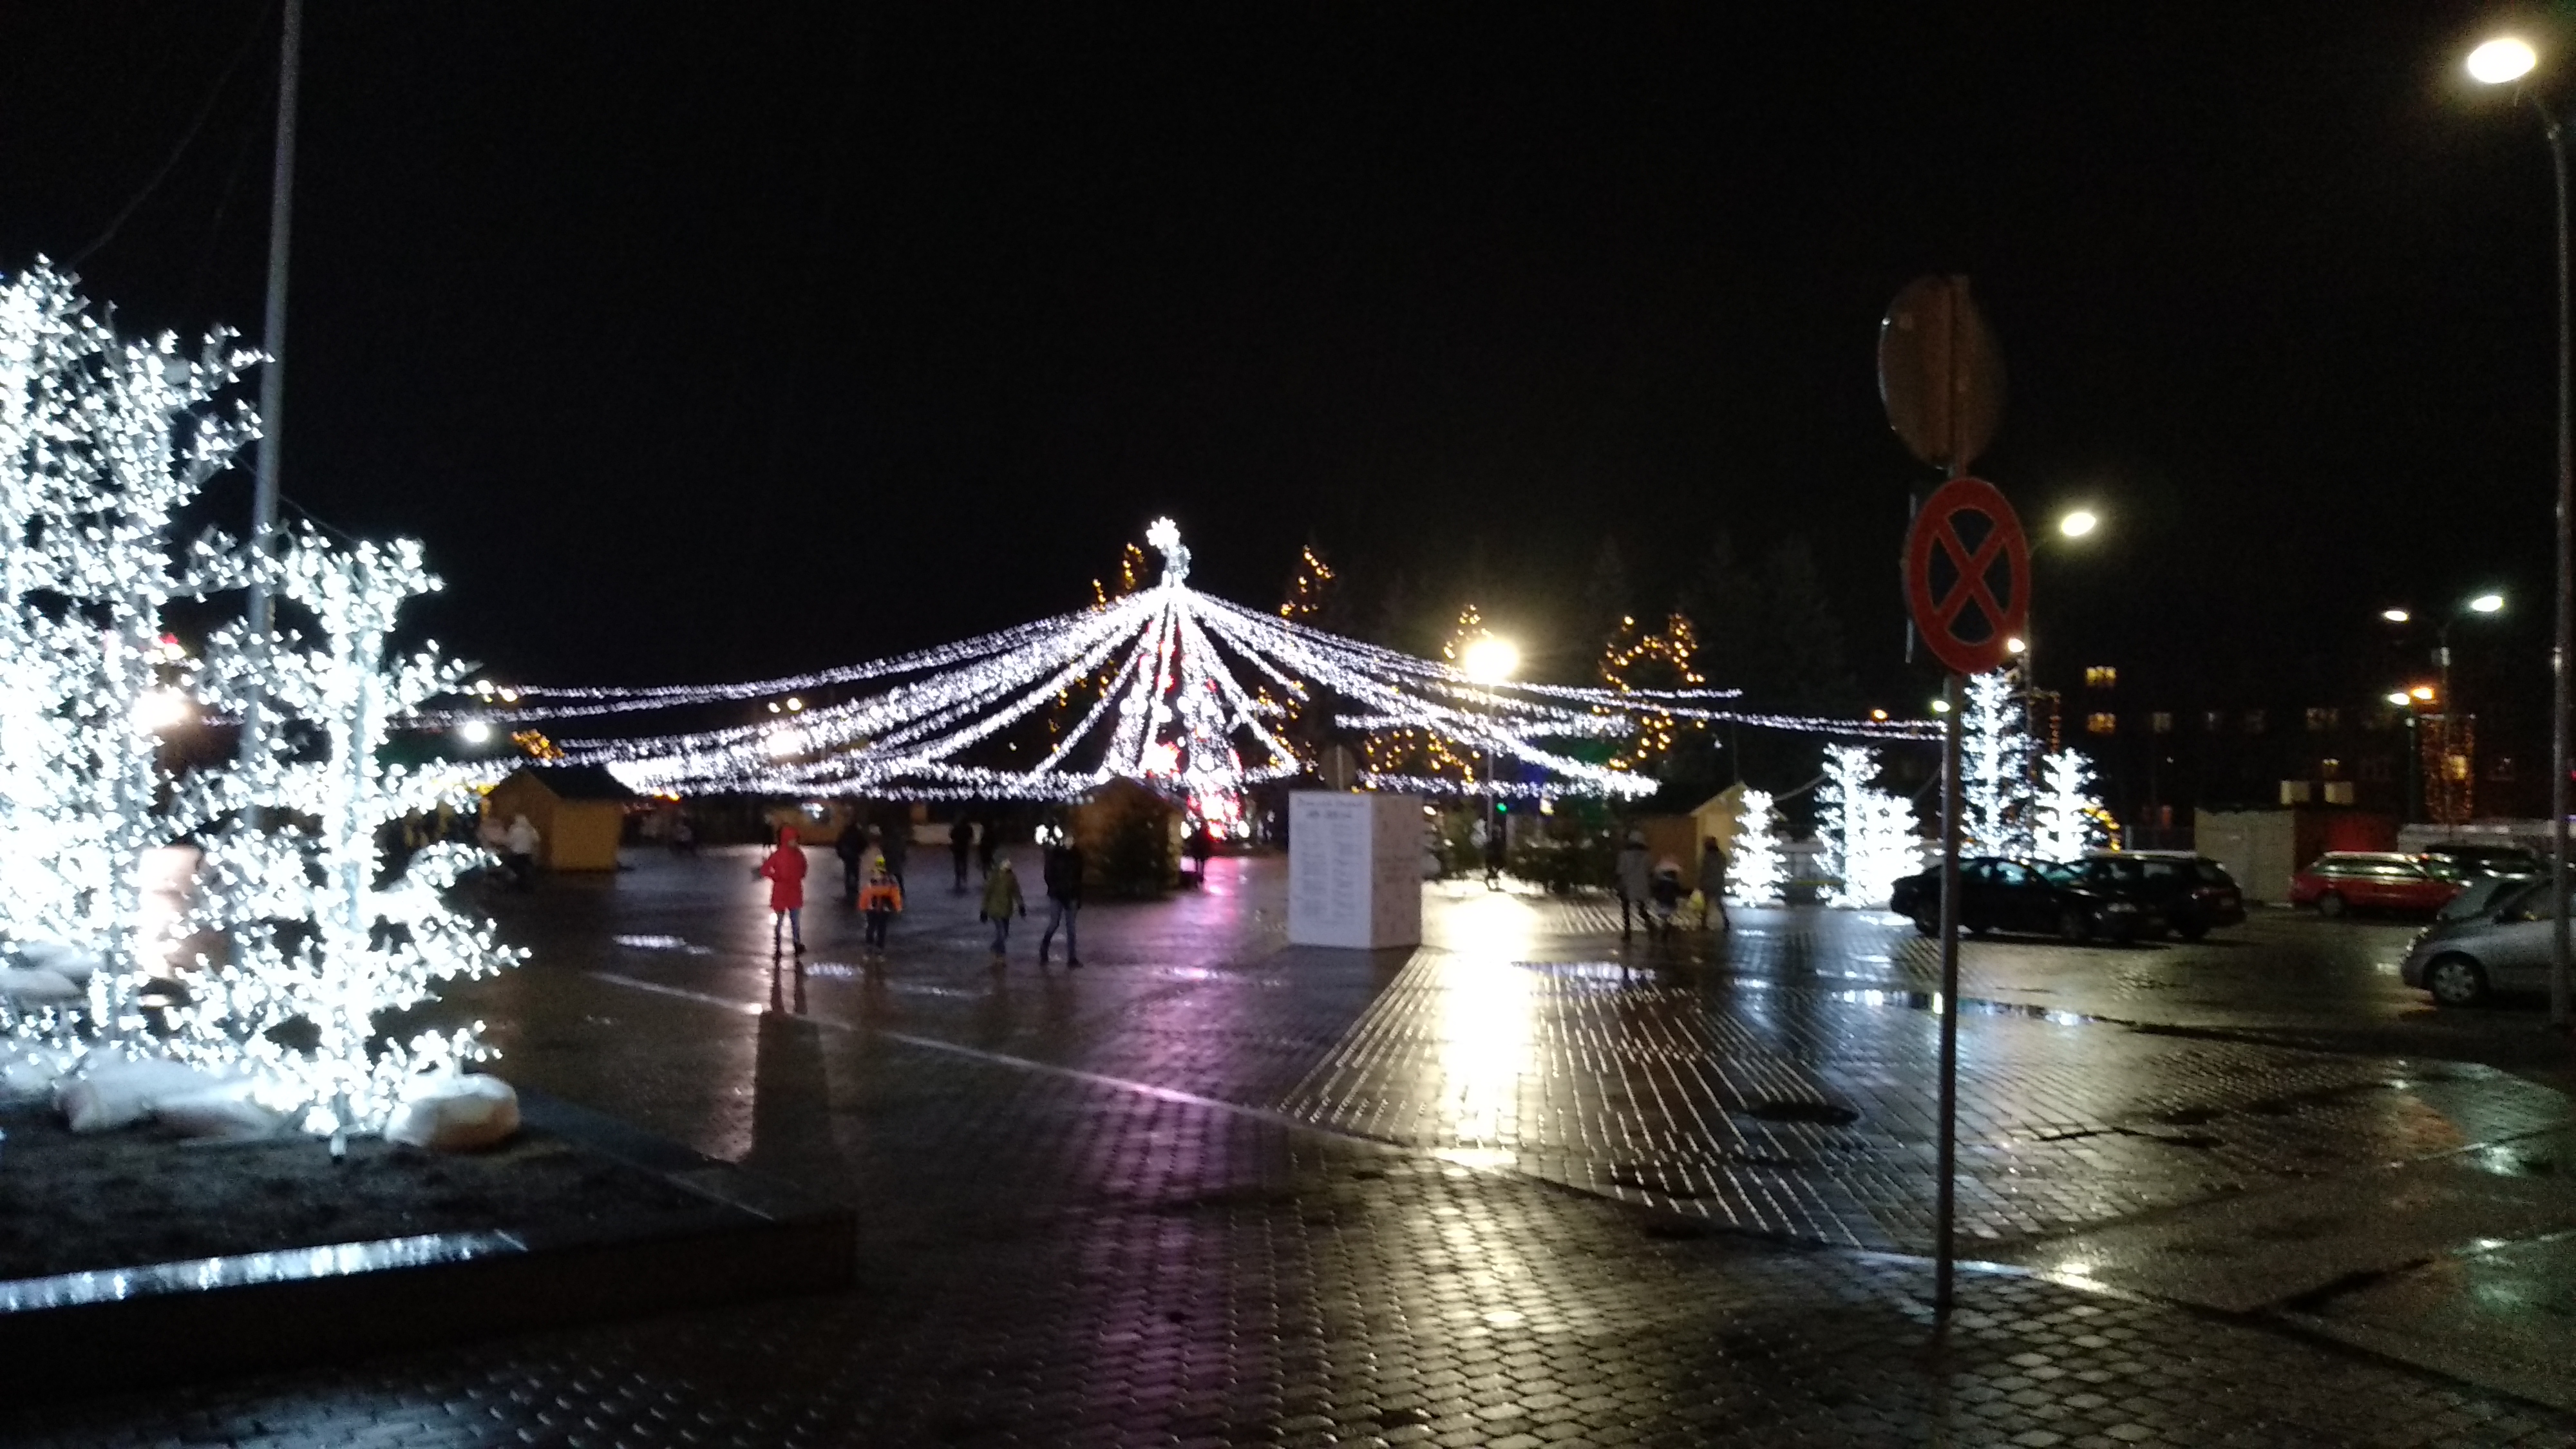
night, light, lighting, christmas lights, winter, christmas decoration, water, tree, darkness, christmas, city, architecture, midnight, metropolitan area, light fixture, street light, event, holiday, interior design, plant, tourist attraction, snow, electricity, metropolis, street, reflection, nonbuilding structure